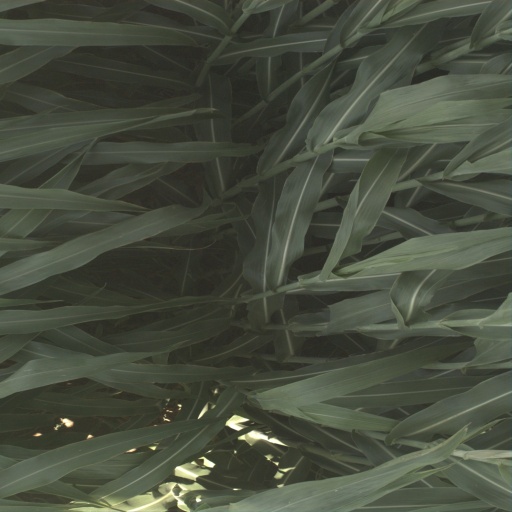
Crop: sorghum